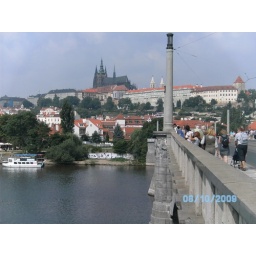
Prague bridge, we took Tram to castle in back ground